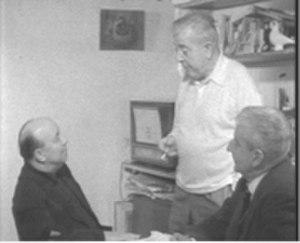
Marcel Carné est un réalisateur et scénariste français, né le 18 août 1906 dans le 17ᵉ arrondissement de Paris et mort le 31 octobre 1996 à Clamart.